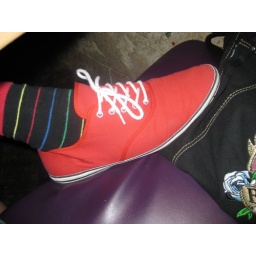
The man in the red shoe